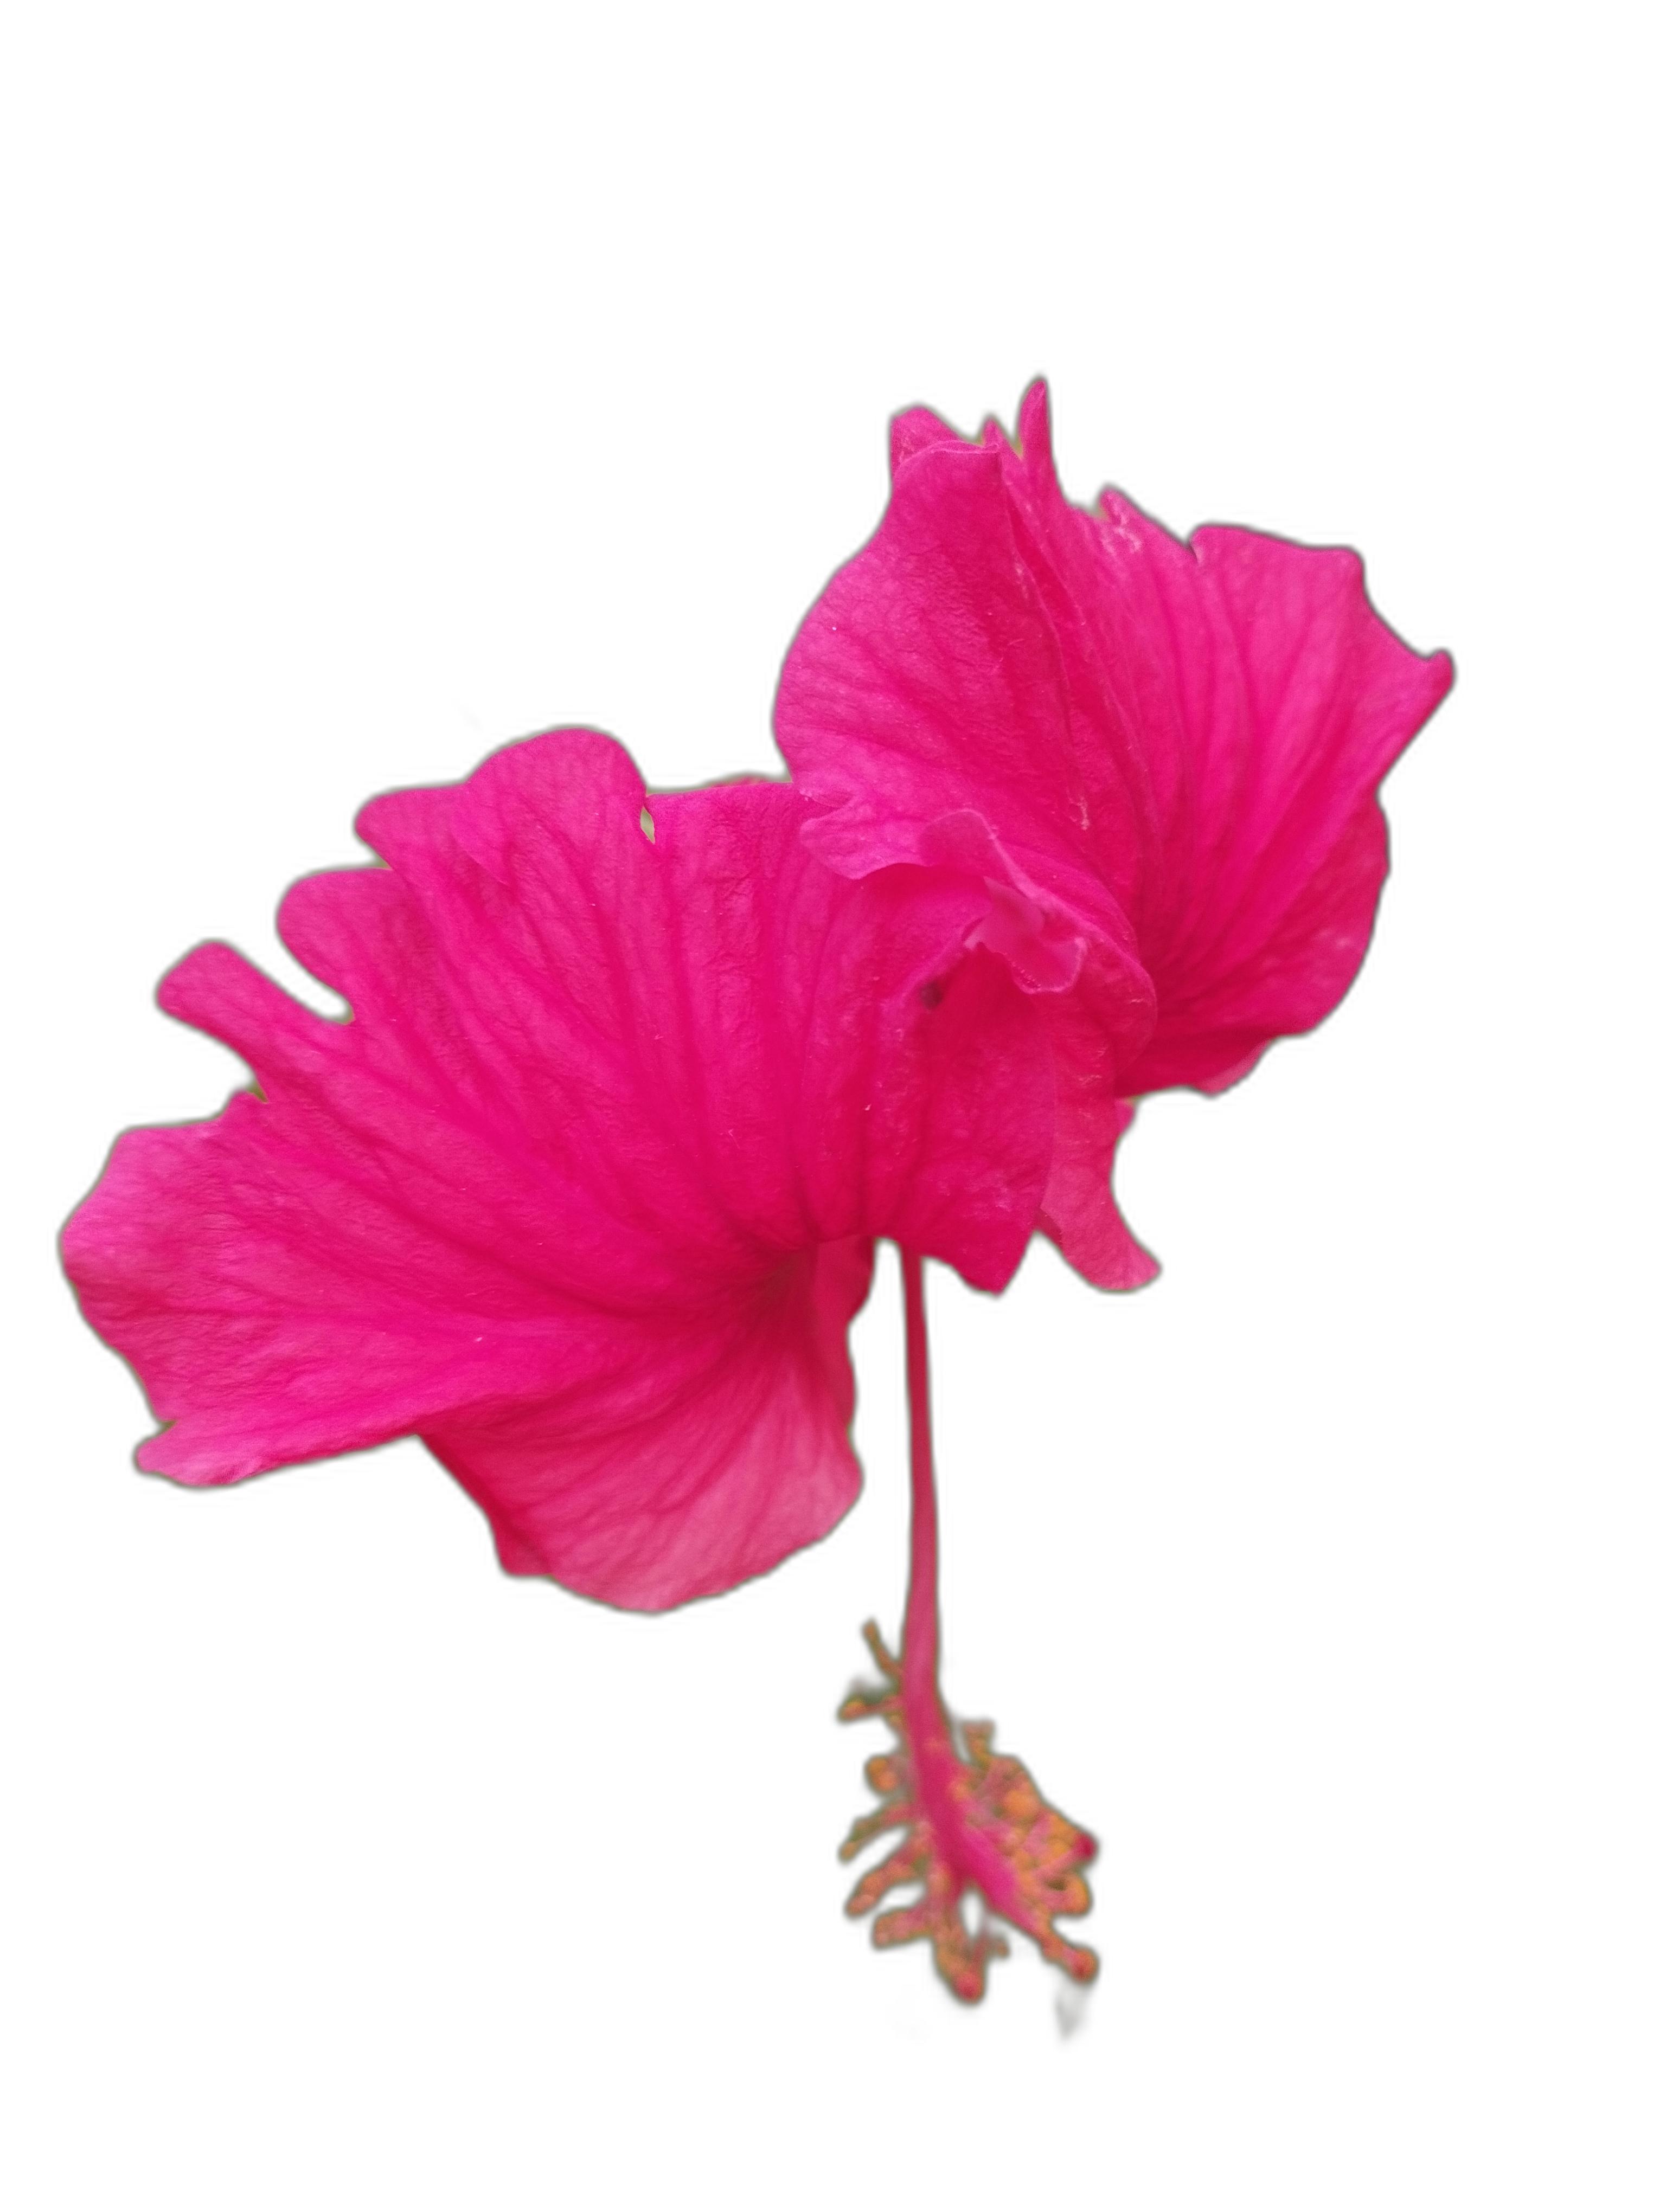
Label: Hibiscus